Gåsö

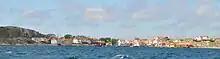
View of Gåsö Island

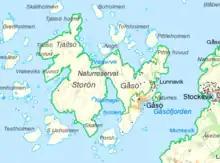
Topographic map of Gåsö and surrounding islands

Gåsö is an island in the Swedish province of Bohuslän, county of Lysekil. Gåsö is situated at the entrance of the Gullmarn fjord and is a part of the Gullmarn nature reserve. The Gåsö archipelago consists partly of two larger islands, Gåsö and Storön, and partly of a large number of smaller islands. The old fishing village on the main island is today (with the exception of one individual Lennart Tham) only inhabited during summer, when the population reaches approximately 250 people. The Gåsö archipelago has many natural harbours and is a popular destination for boating tourists.